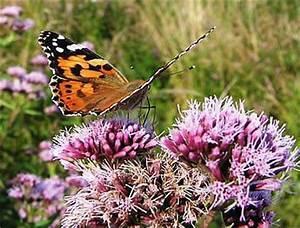
butterfly